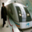
Label: train